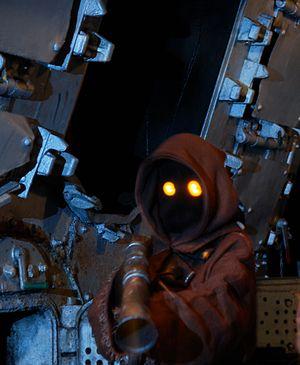
La liste des espèces encyclopédiques de Star Wars recense les noms et les présentations simplifiées des principales espèces intelligentes, animales et végétales de la saga cinématographique et entièrement ou en grande partie centrées sur la présentation des espèces comme The New Essential Guide to Alien Species de Ann Margaret Lewis et Helen Keier, l’Ultimate Star Wars de Ryder Windham, L'Atlas de Daniel Wallace et Jason Fry, L'Encyclopédie visuelle de Tricia Barr, Adam Bray et Cole Horton ou Alien archive de Katrina Pallant et Nathalie Clubb. Les espèces non présentées dans ces encyclopédies, même si elles sont considérées par certains comme importantes, sont exclues du recensement.
Les Jawas sont des créatures de fiction de Star Wars.